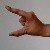
The image shows a hand gesture representing the letter 'Z' in Indian Sign Language.